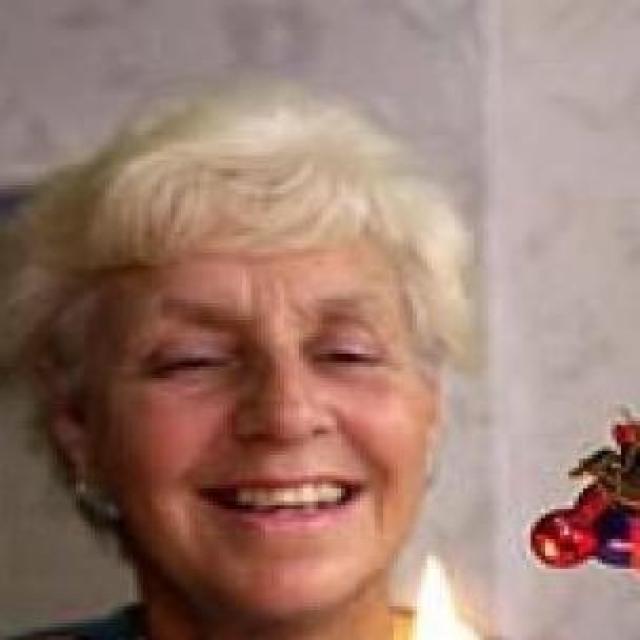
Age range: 65+